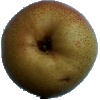
Label: Pear Forelle 1